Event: Ecuador Earthquake
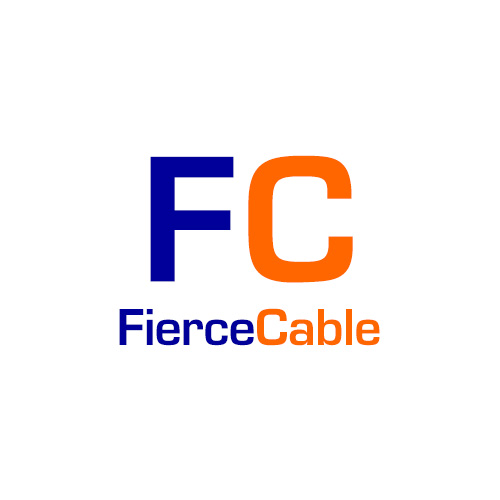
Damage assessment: no_damage